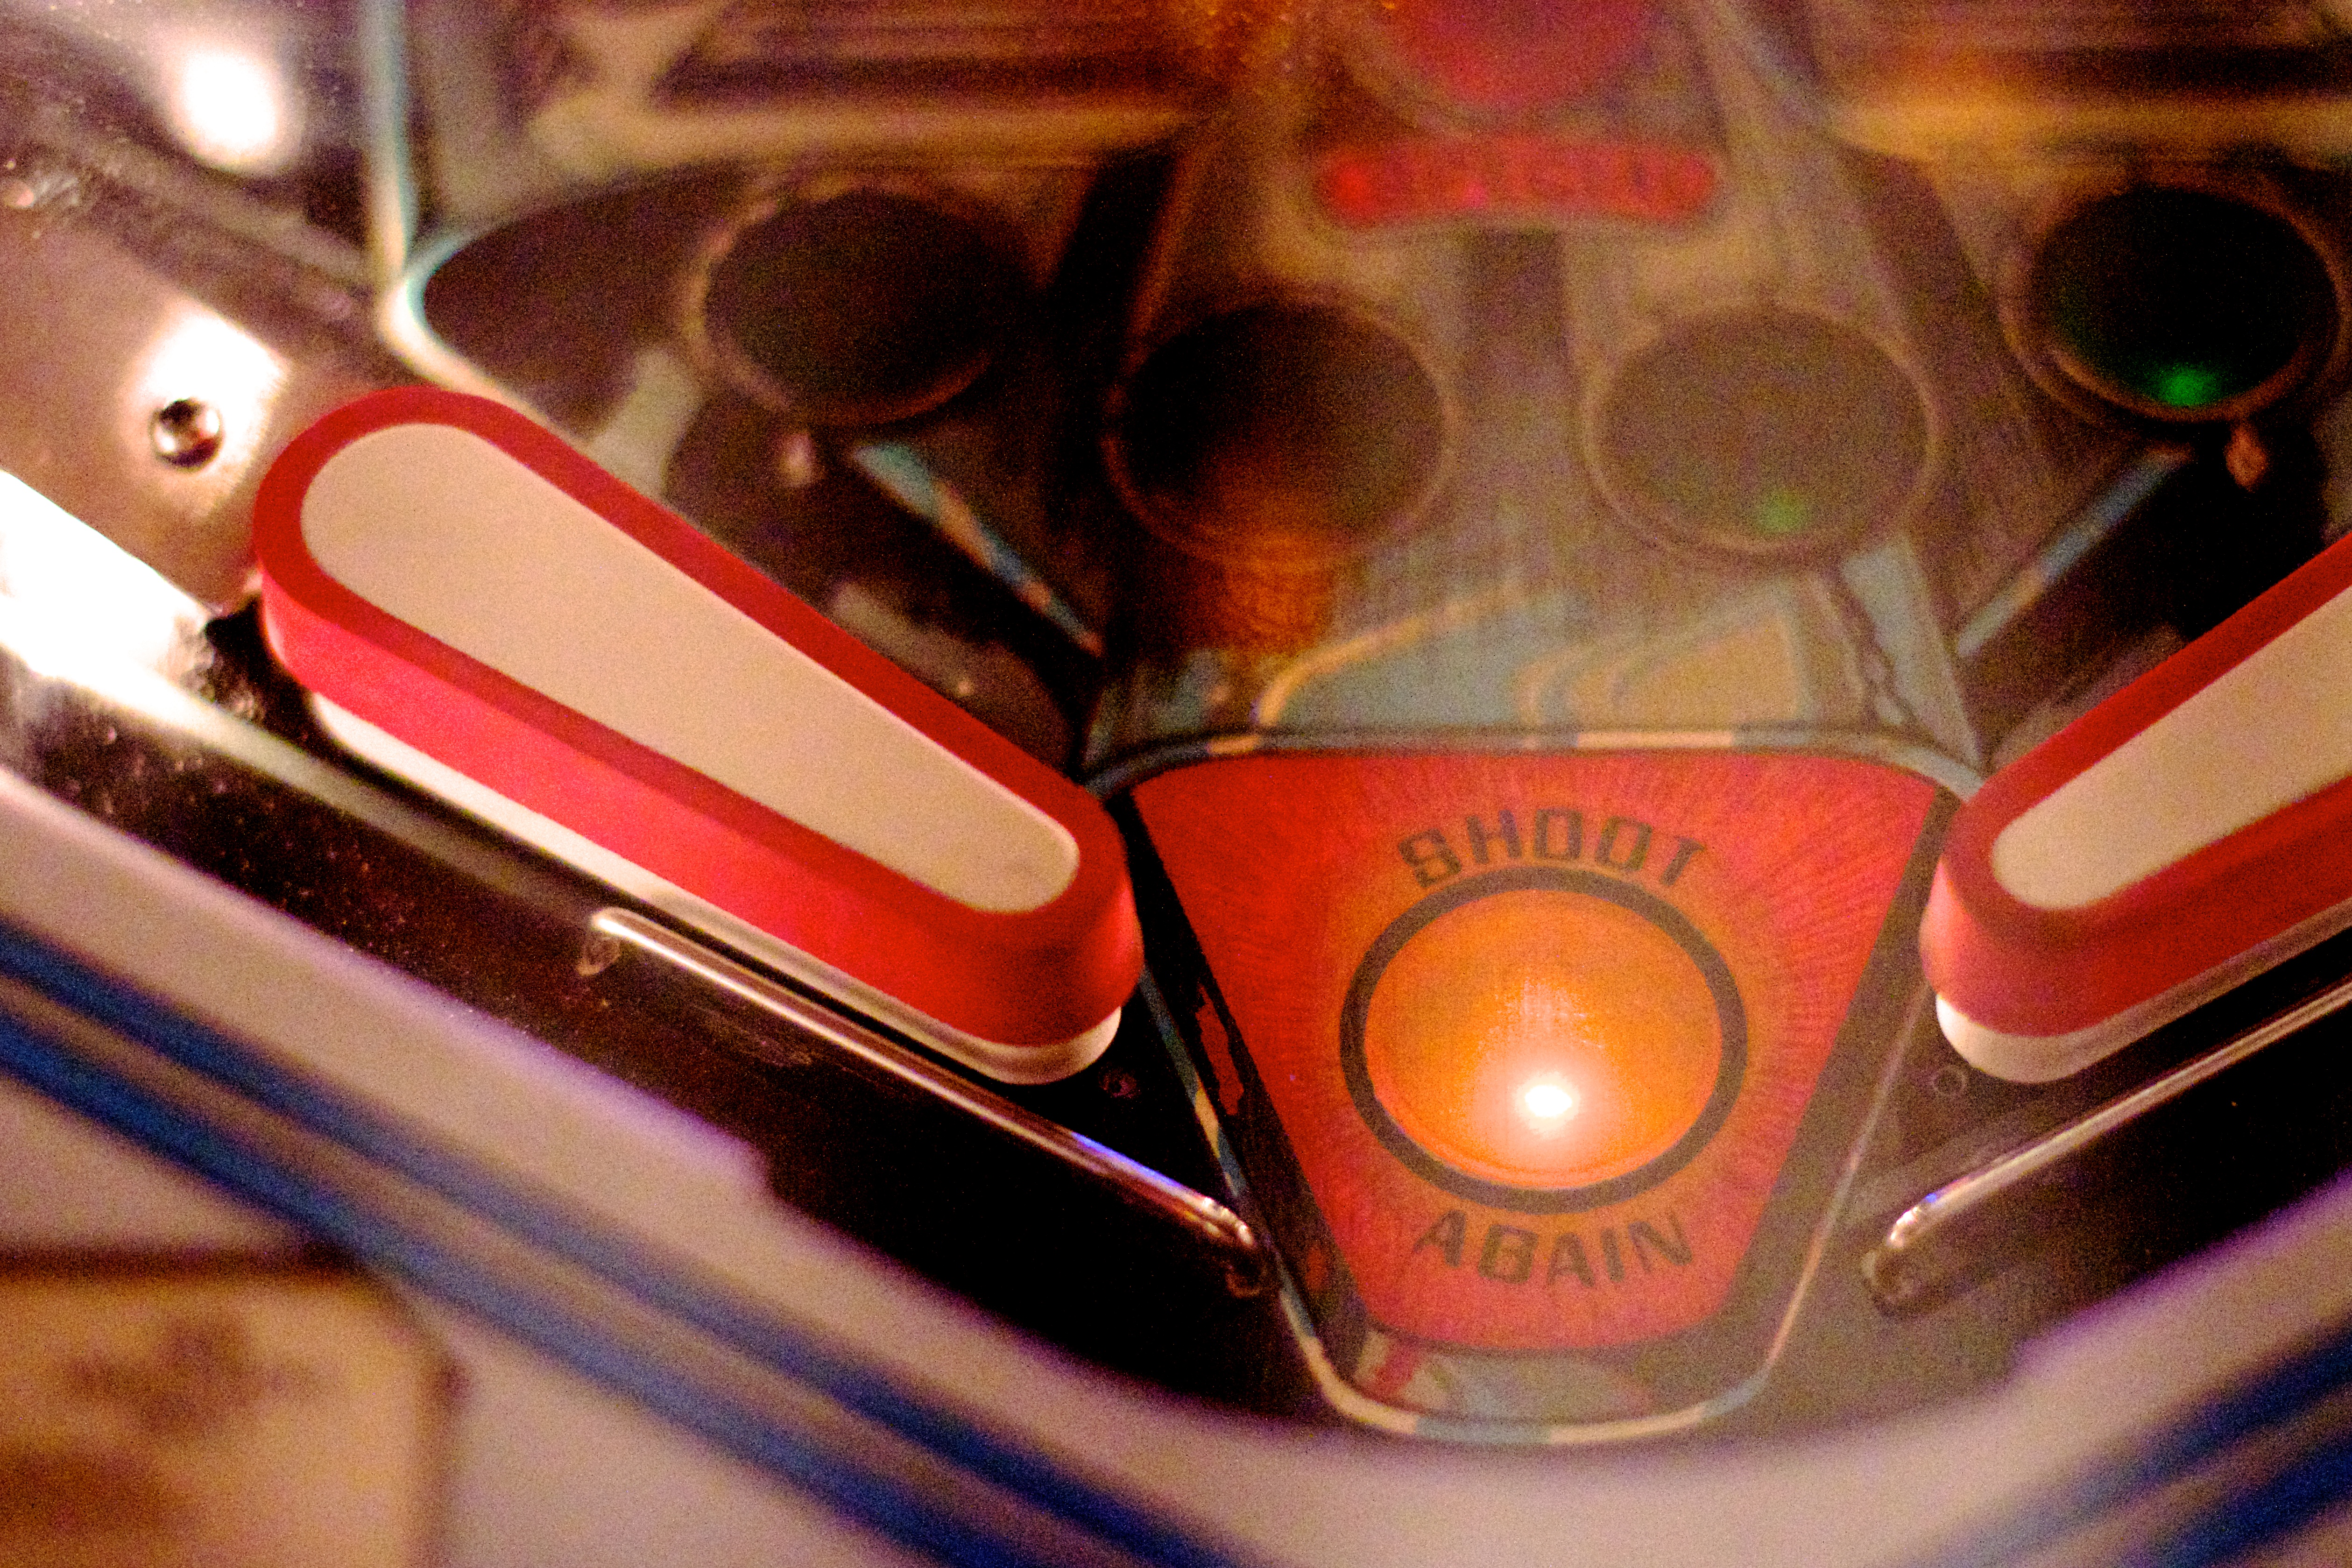
red, color, gadget, drink, pinball, sunglasses, glasses, shape